Shillelogher

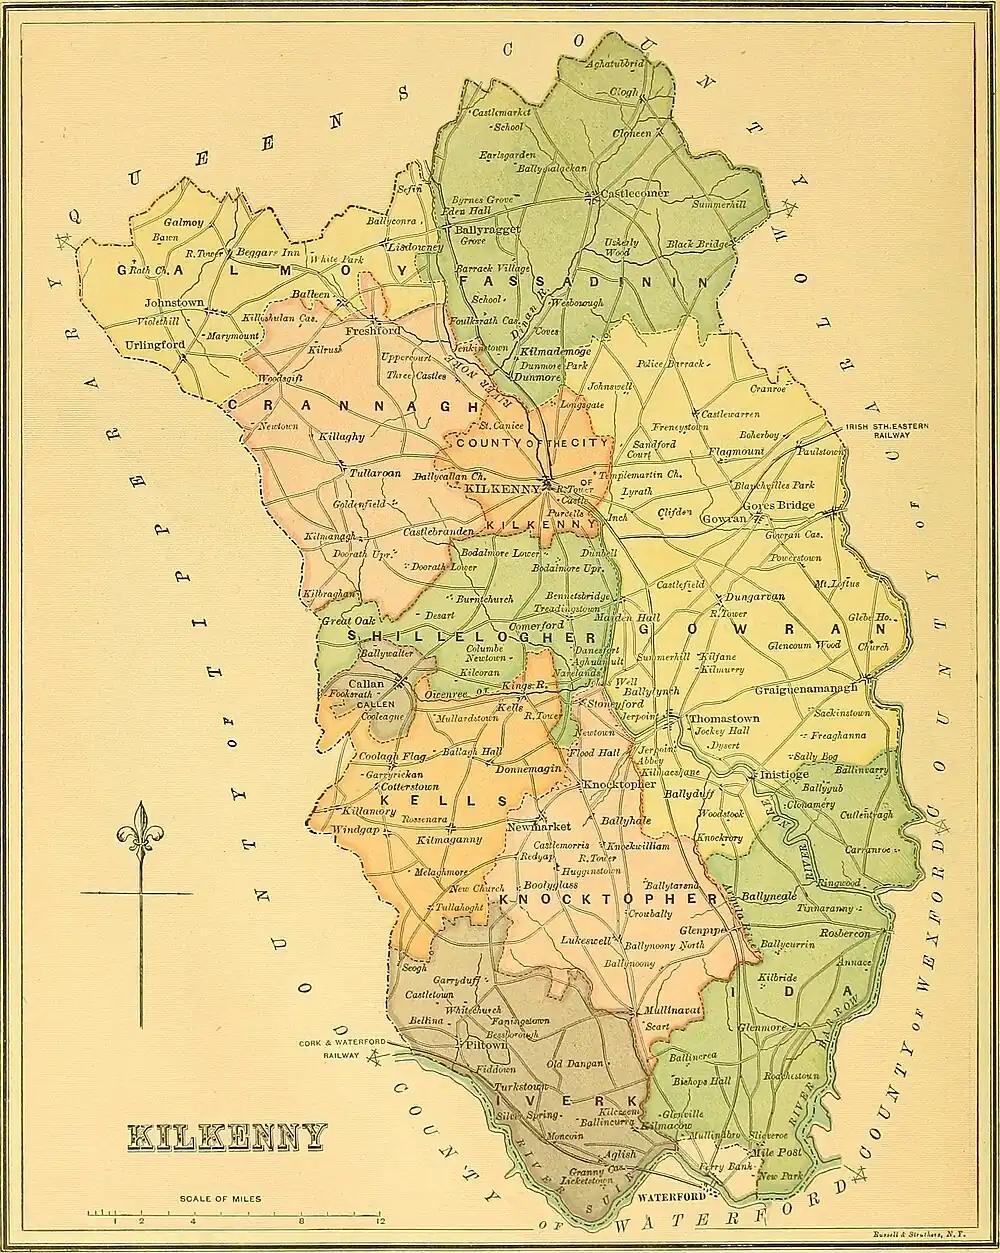
Barony map of County Kilkenny.

The river Nore flows through the barony. Shillelogher contains the towns of Bennettsbridge and the settlements of Stonyford, Danesfort, and Grange. Danesfort Church is in Shillelogher.